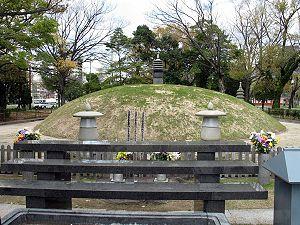
Le parc du Mémorial de la Paix de Hiroshima est un parc situé dans le centre-ville de Hiroshima, au Japon. Ouvert le 1ᵉʳ avril 1954, il fut créé par l'architecte Kenzō Tange afin de commémorer les victimes du bombardement atomique de Hiroshima. De nombreux bâtiments ont été construits en souvenir de l'attaque et dans l'espoir d'une paix durable.